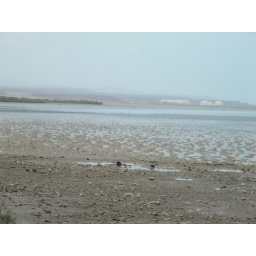
sometimes, if the tide in down, you can see the white salt deposits in the sand. its not very clear here though